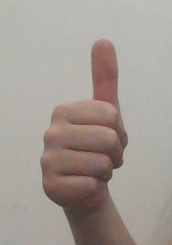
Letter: aleff